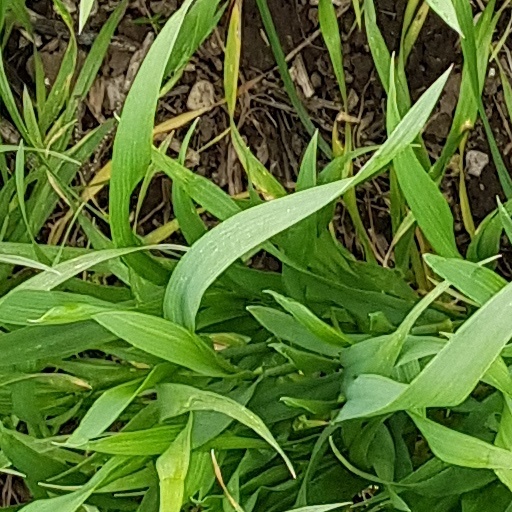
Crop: wheat